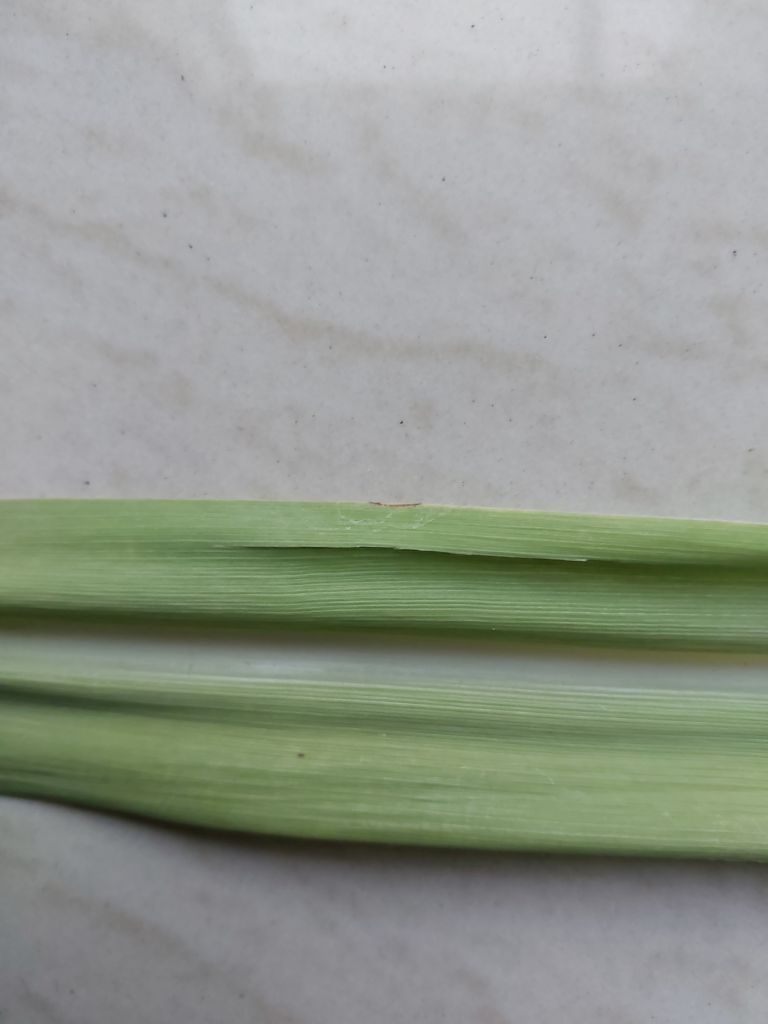
Label: Viral Disease